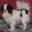
Label: dog